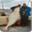
Label: flatfish